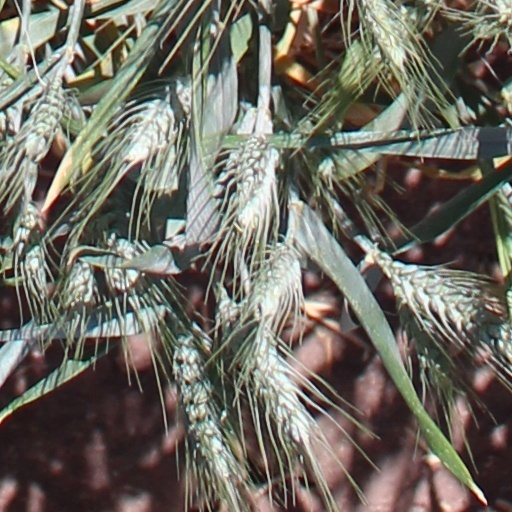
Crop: wheat